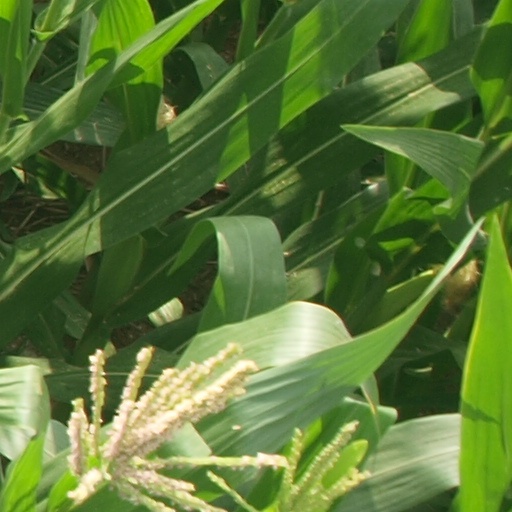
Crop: maize; corn